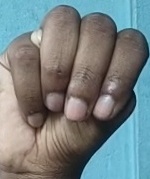
ASL sign: M